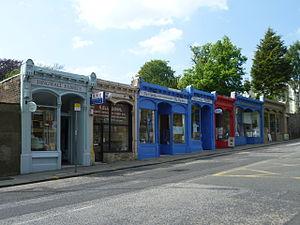
Morningside est un quartier du sud-ouest de la ville d'Édimbourg, capitale de l'Écosse.